Women's Land Army

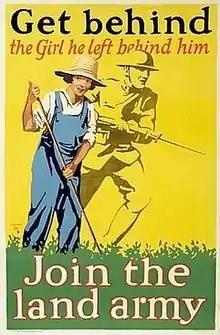
First World War poster

The Women's Farm and Garden Union had existed since 1899 and in February 1916 they sent a deputation to meet Lord Selborne. Selborne's Ministry of Agriculture agreed to fund a Women’s National Land Service Corps with a grant of £150. Louise Wilkins was to lead the new organisation that was to focus on recruiting women for emergency war work. They were tasked with improving recruitment and provide propaganda about the good cause of women of all classes undertaking agricultural work. The new members of the organisation were to not become agricultural workers but to organise others (e.g. in villages) to do this work. By the end of 1916 they had recruited 2,000 volunteers but they estimated that 40,000 was required. At the Women’s National Land Service Corps's suggestion a Land Army was formed. The WNLSC continued to deal with recruitment and the network assisted in the launch of a "Land Army"; by April 1917 they had over 500 replies and 88 joined the new Land Army where they became group leaders and supervisors.